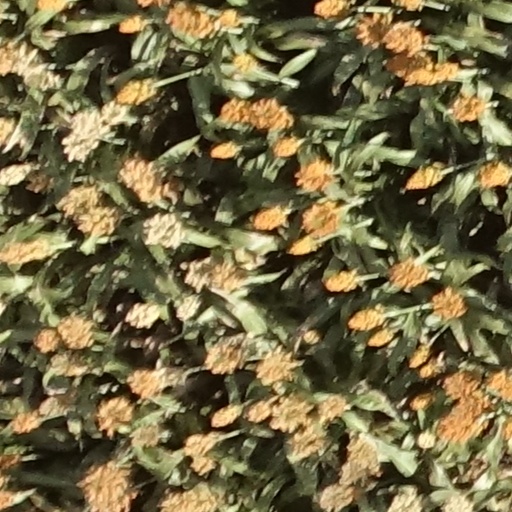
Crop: sorghum